Pat Veltman

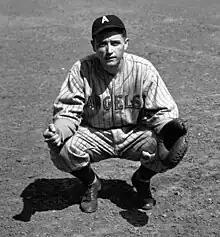
Veltman with the Los Angeles Angels

Arthur Patrick Veltman (March 24, 1906 – October 1, 1980) was an American professional baseball player who played in Major League Baseball from 1926 to 1934. He played for the Chicago White Sox, New York Giants, Boston Braves, and Pittsburgh Pirates. He never played as a starter, the most at bats he collected in one season was 28 in 1934. The other seasons he had less than 4 at-bats, in three seasons he only had 1 at-bat. His career batting average was .132 (5-for-38). His career fielding percentage was 1.000, with no errors in 33 total chances.